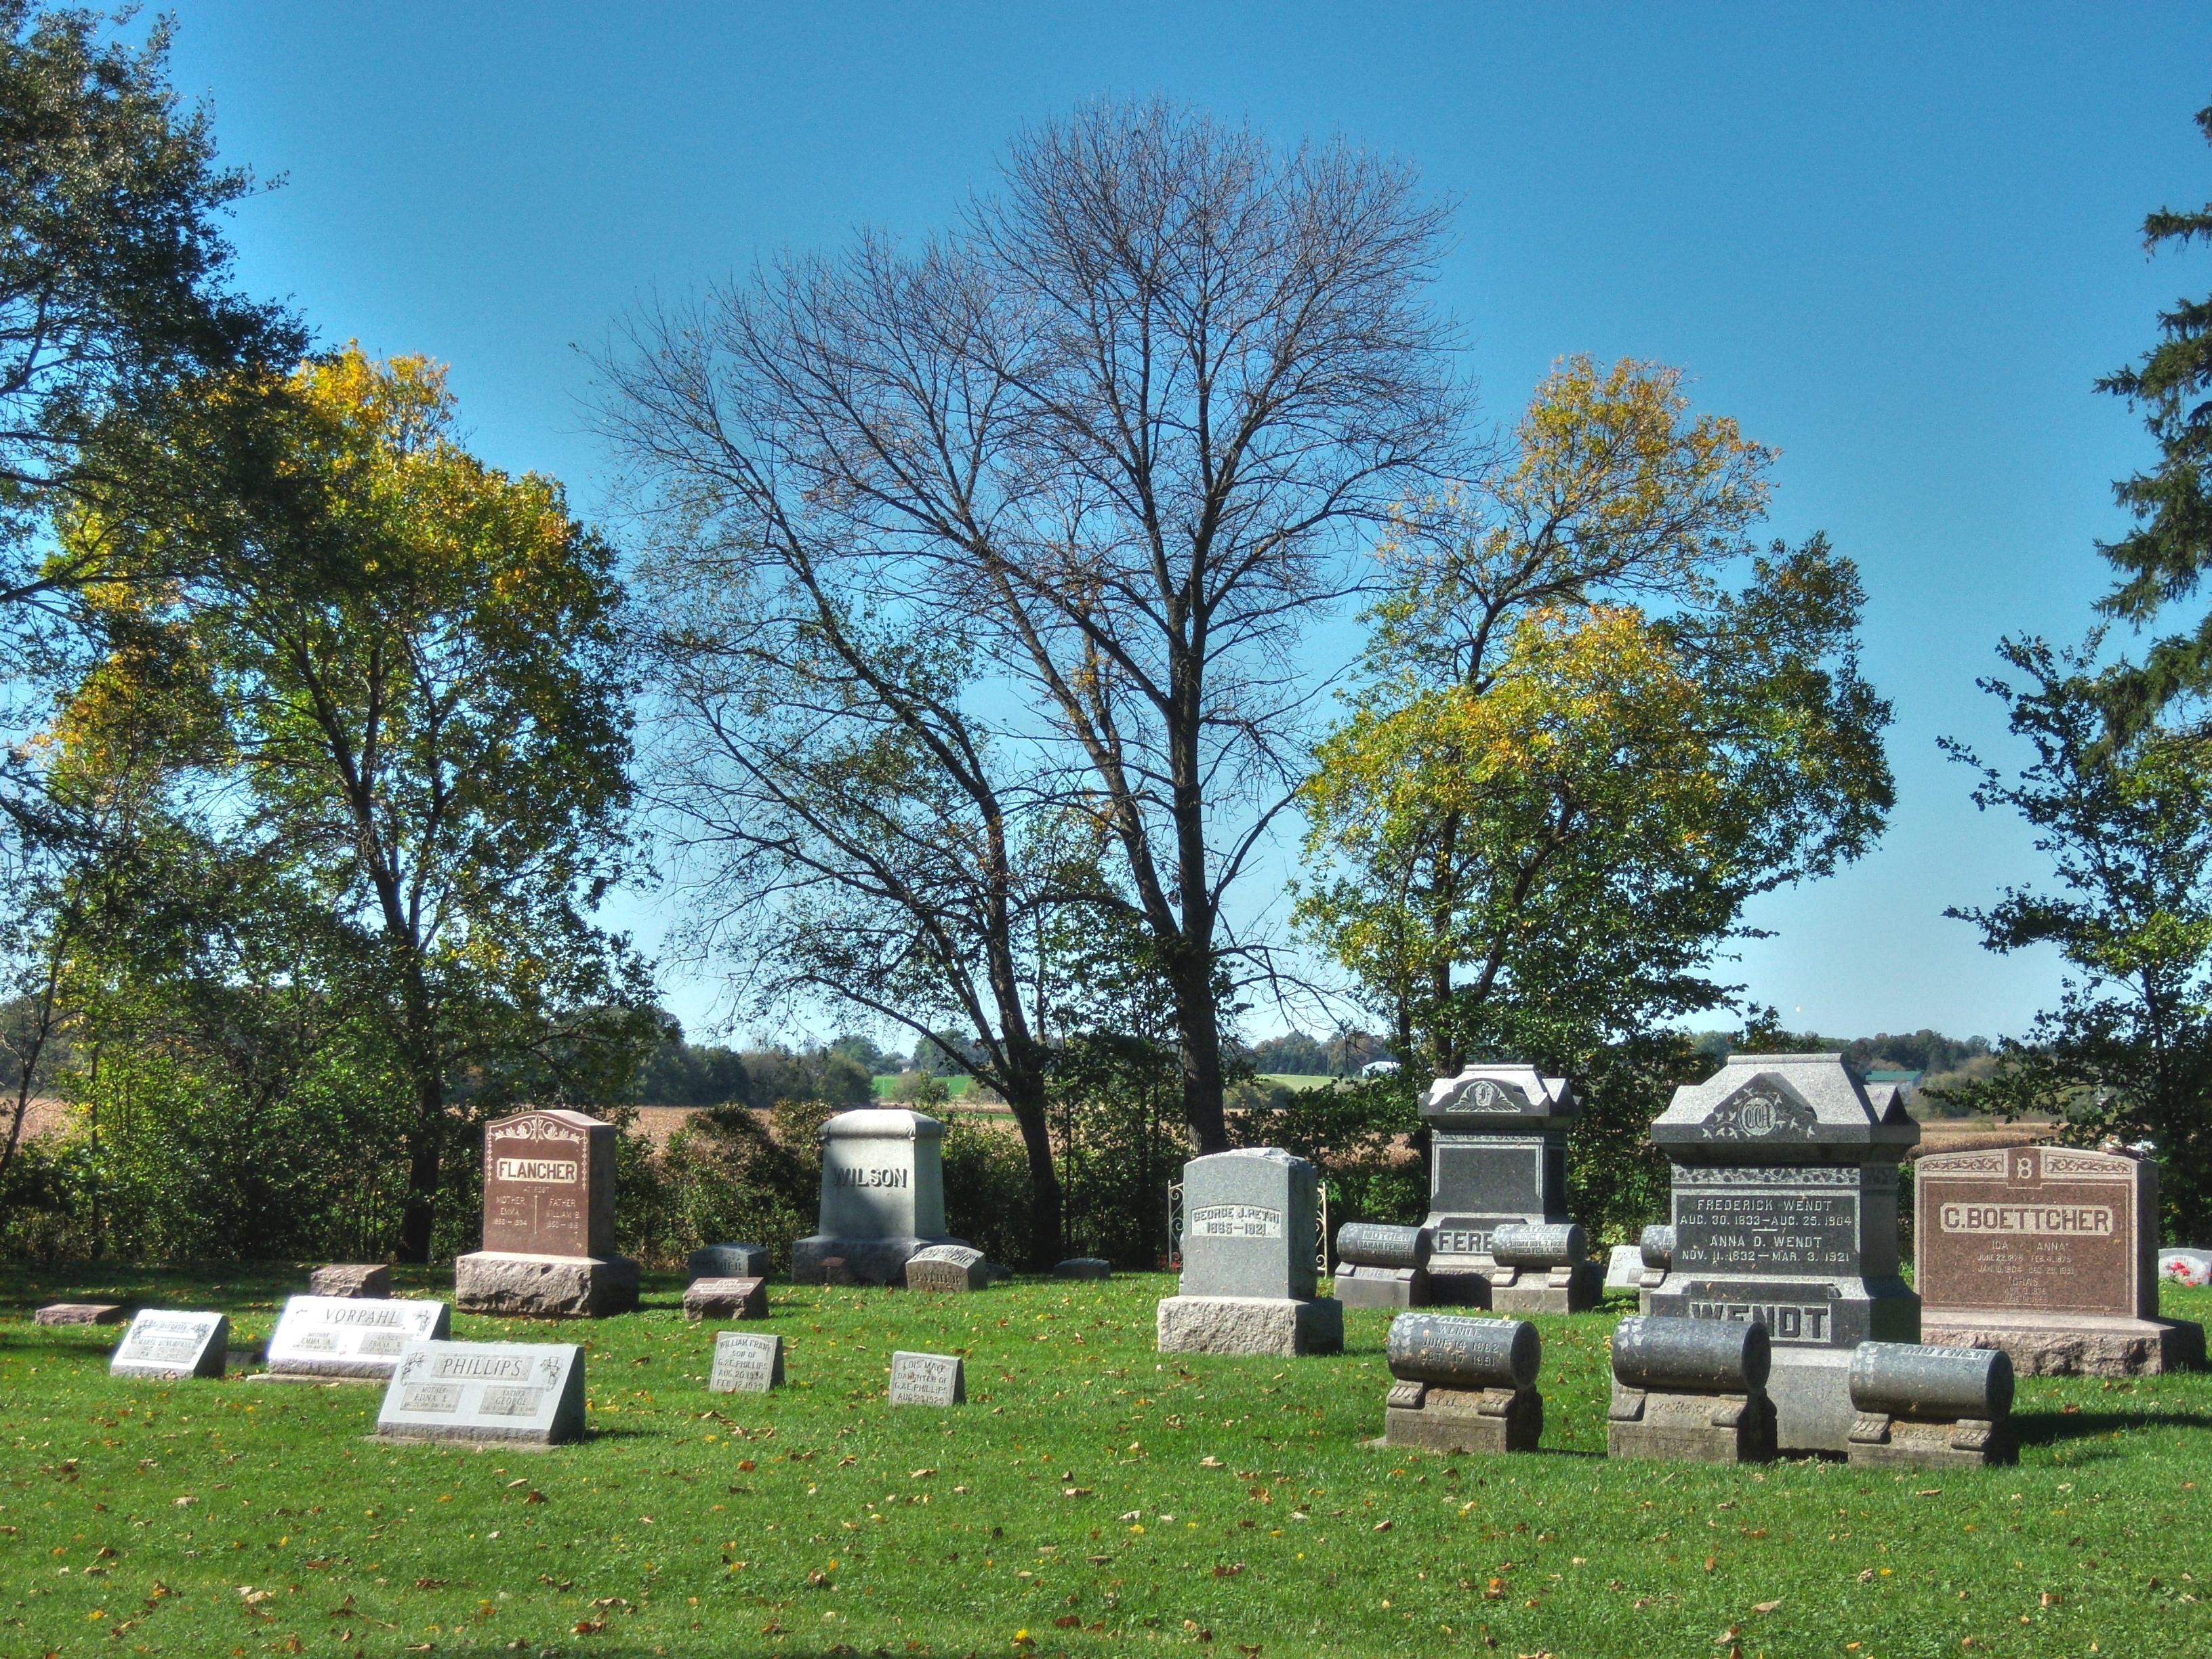
rural, cemetery, ecosystem, wisconsin, racinecounty, thompsonville, geographical feature